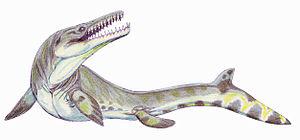
Goronyosaurus est un genre éteint de Mosasauridae ayant vécu au Maastrichtien, il y a 70,6 à 66 millions d'années. Il a été découvert dans l'État de Sokoto au nord-ouest du Nigeria.